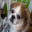
Label: dog